Por si no te vuelvo a ver

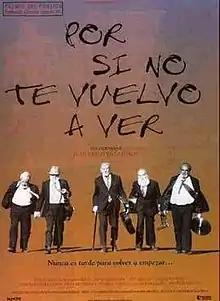
Mexican theatrical release poster

Por Si No Te Vuelvo a Ver ("In Case I Never See You Again") is a 1997 Mexican drama film, directed by Juan Pablo Villaseñor and produced by the Centro de Capacitación Cinematográfica. The film received eight Ariel Awards in 1998 including Best Picture, Best Director, Best Actor and Best Actress.